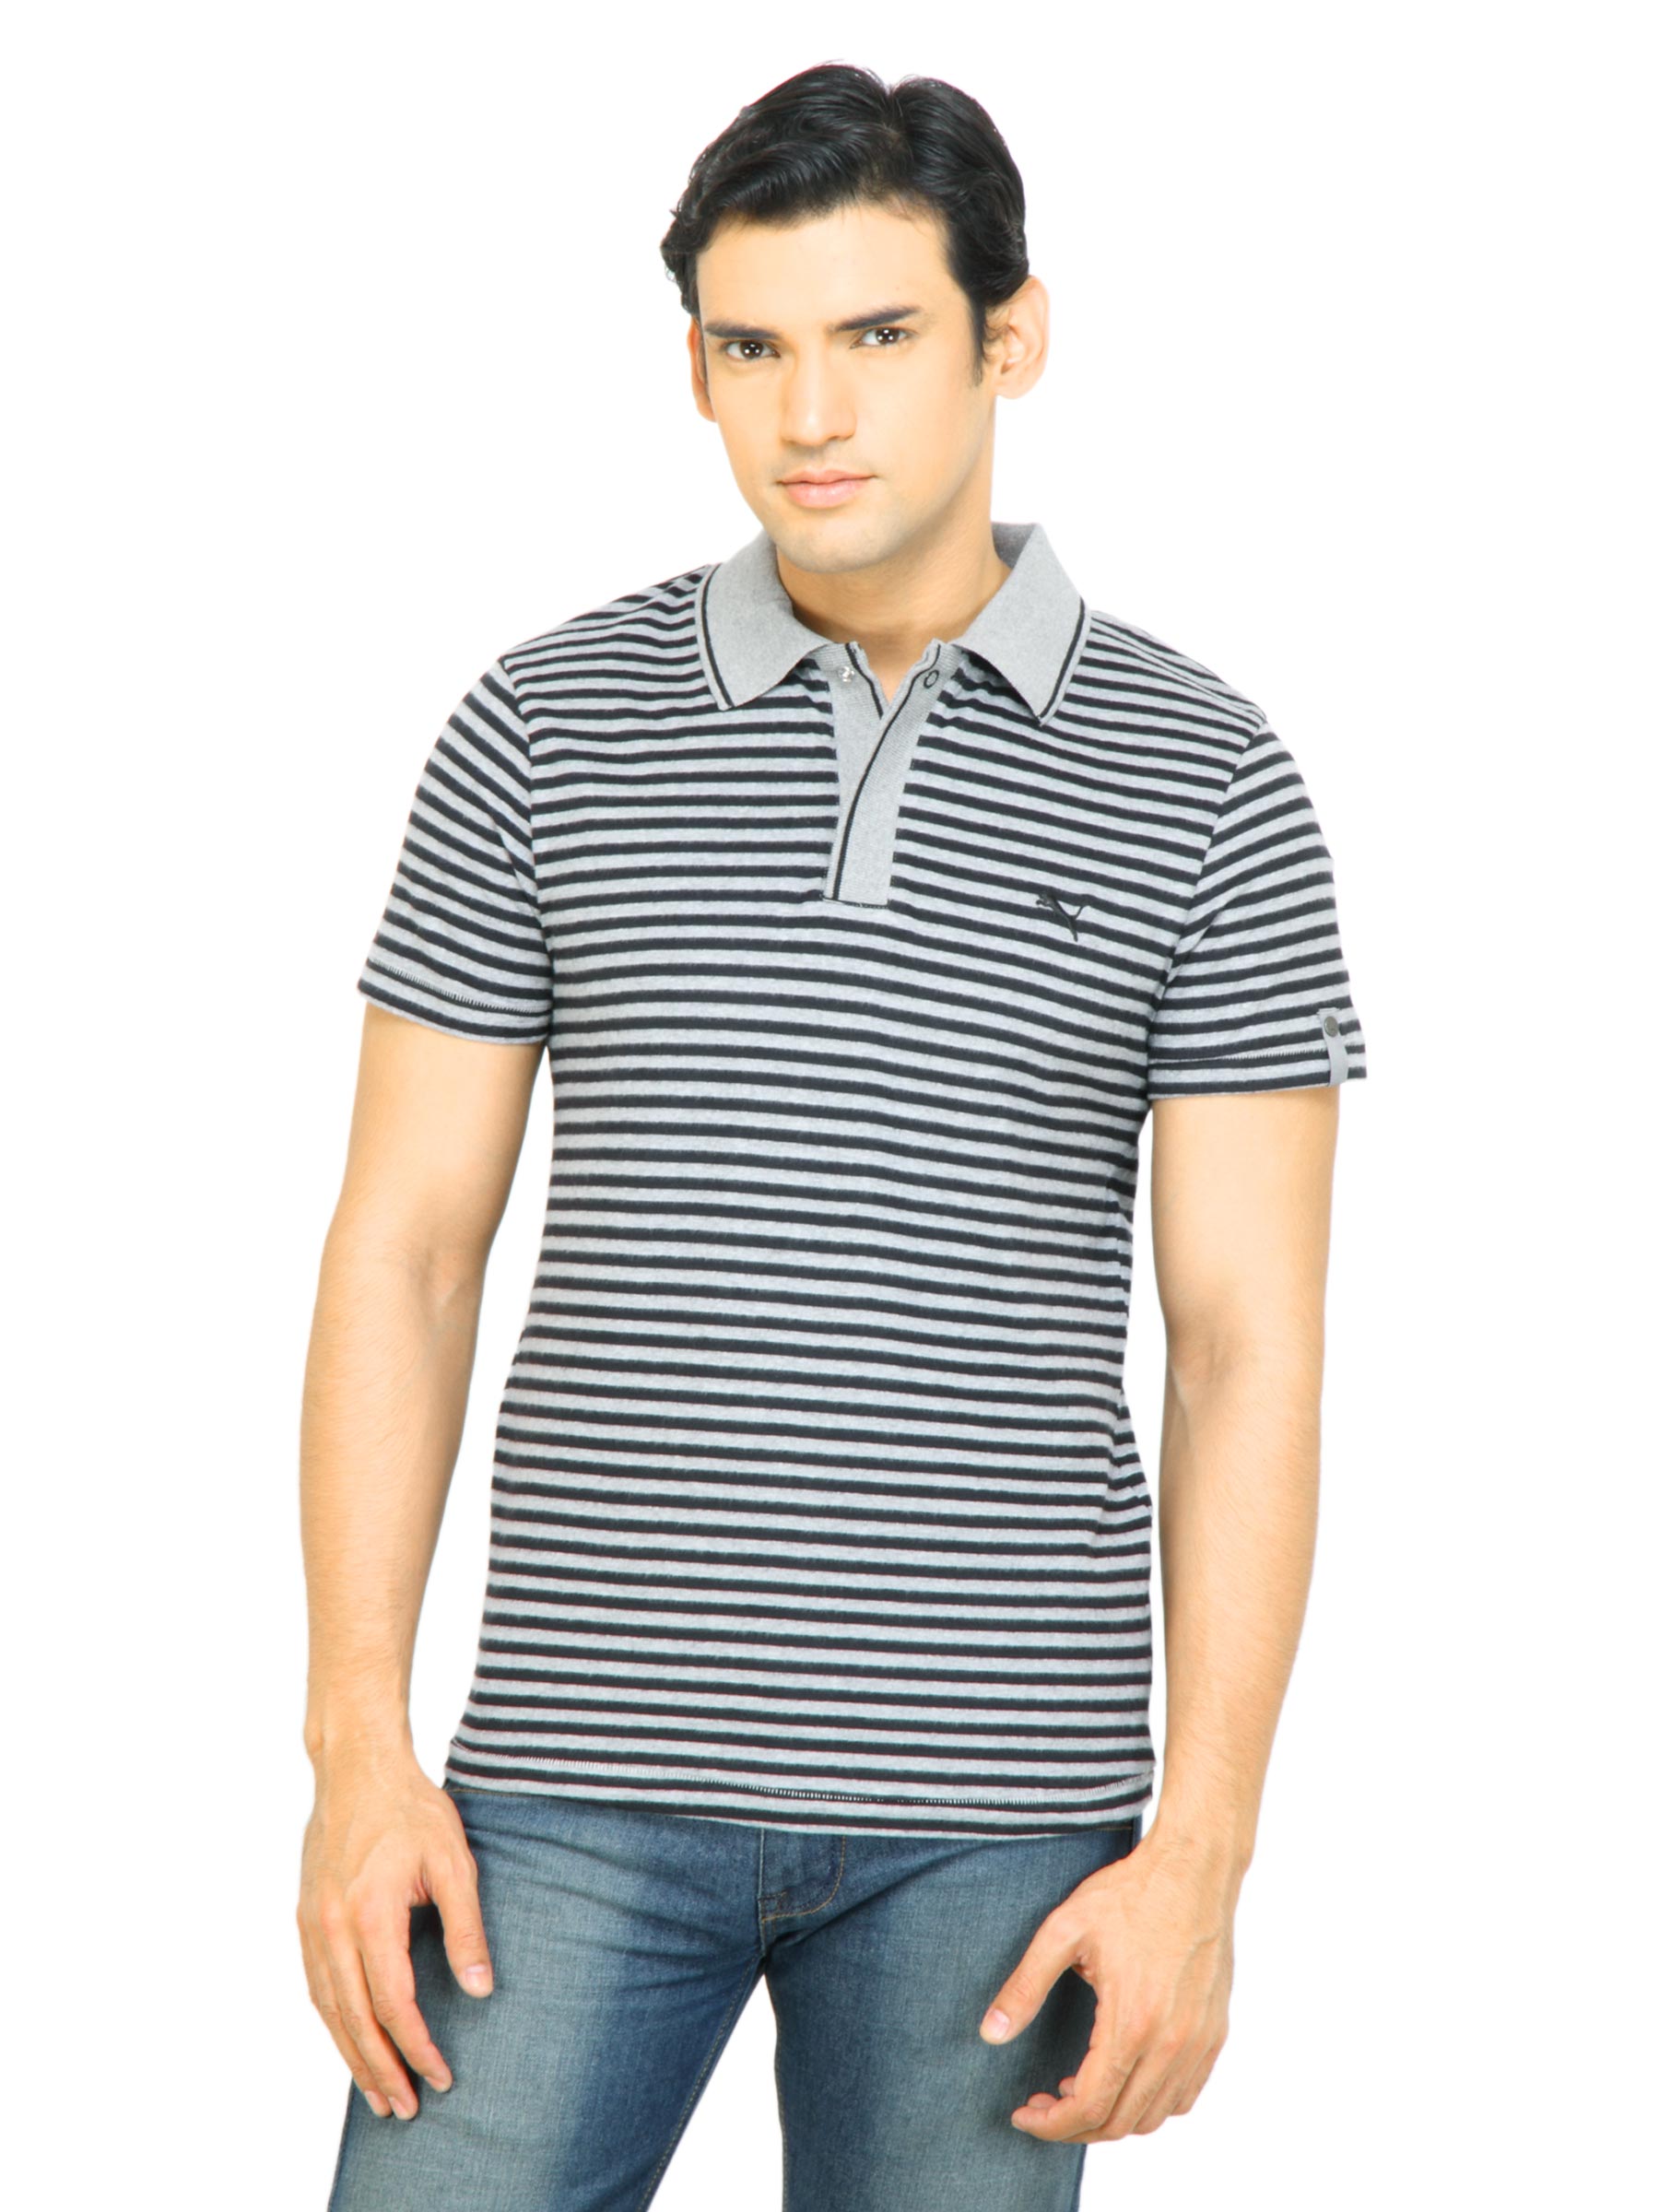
Puma Men Polo Striped Jersey Grey Tshirt
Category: Apparel / Topwear / Tshirts
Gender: Men
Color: Grey
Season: Fall 2011
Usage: Casual